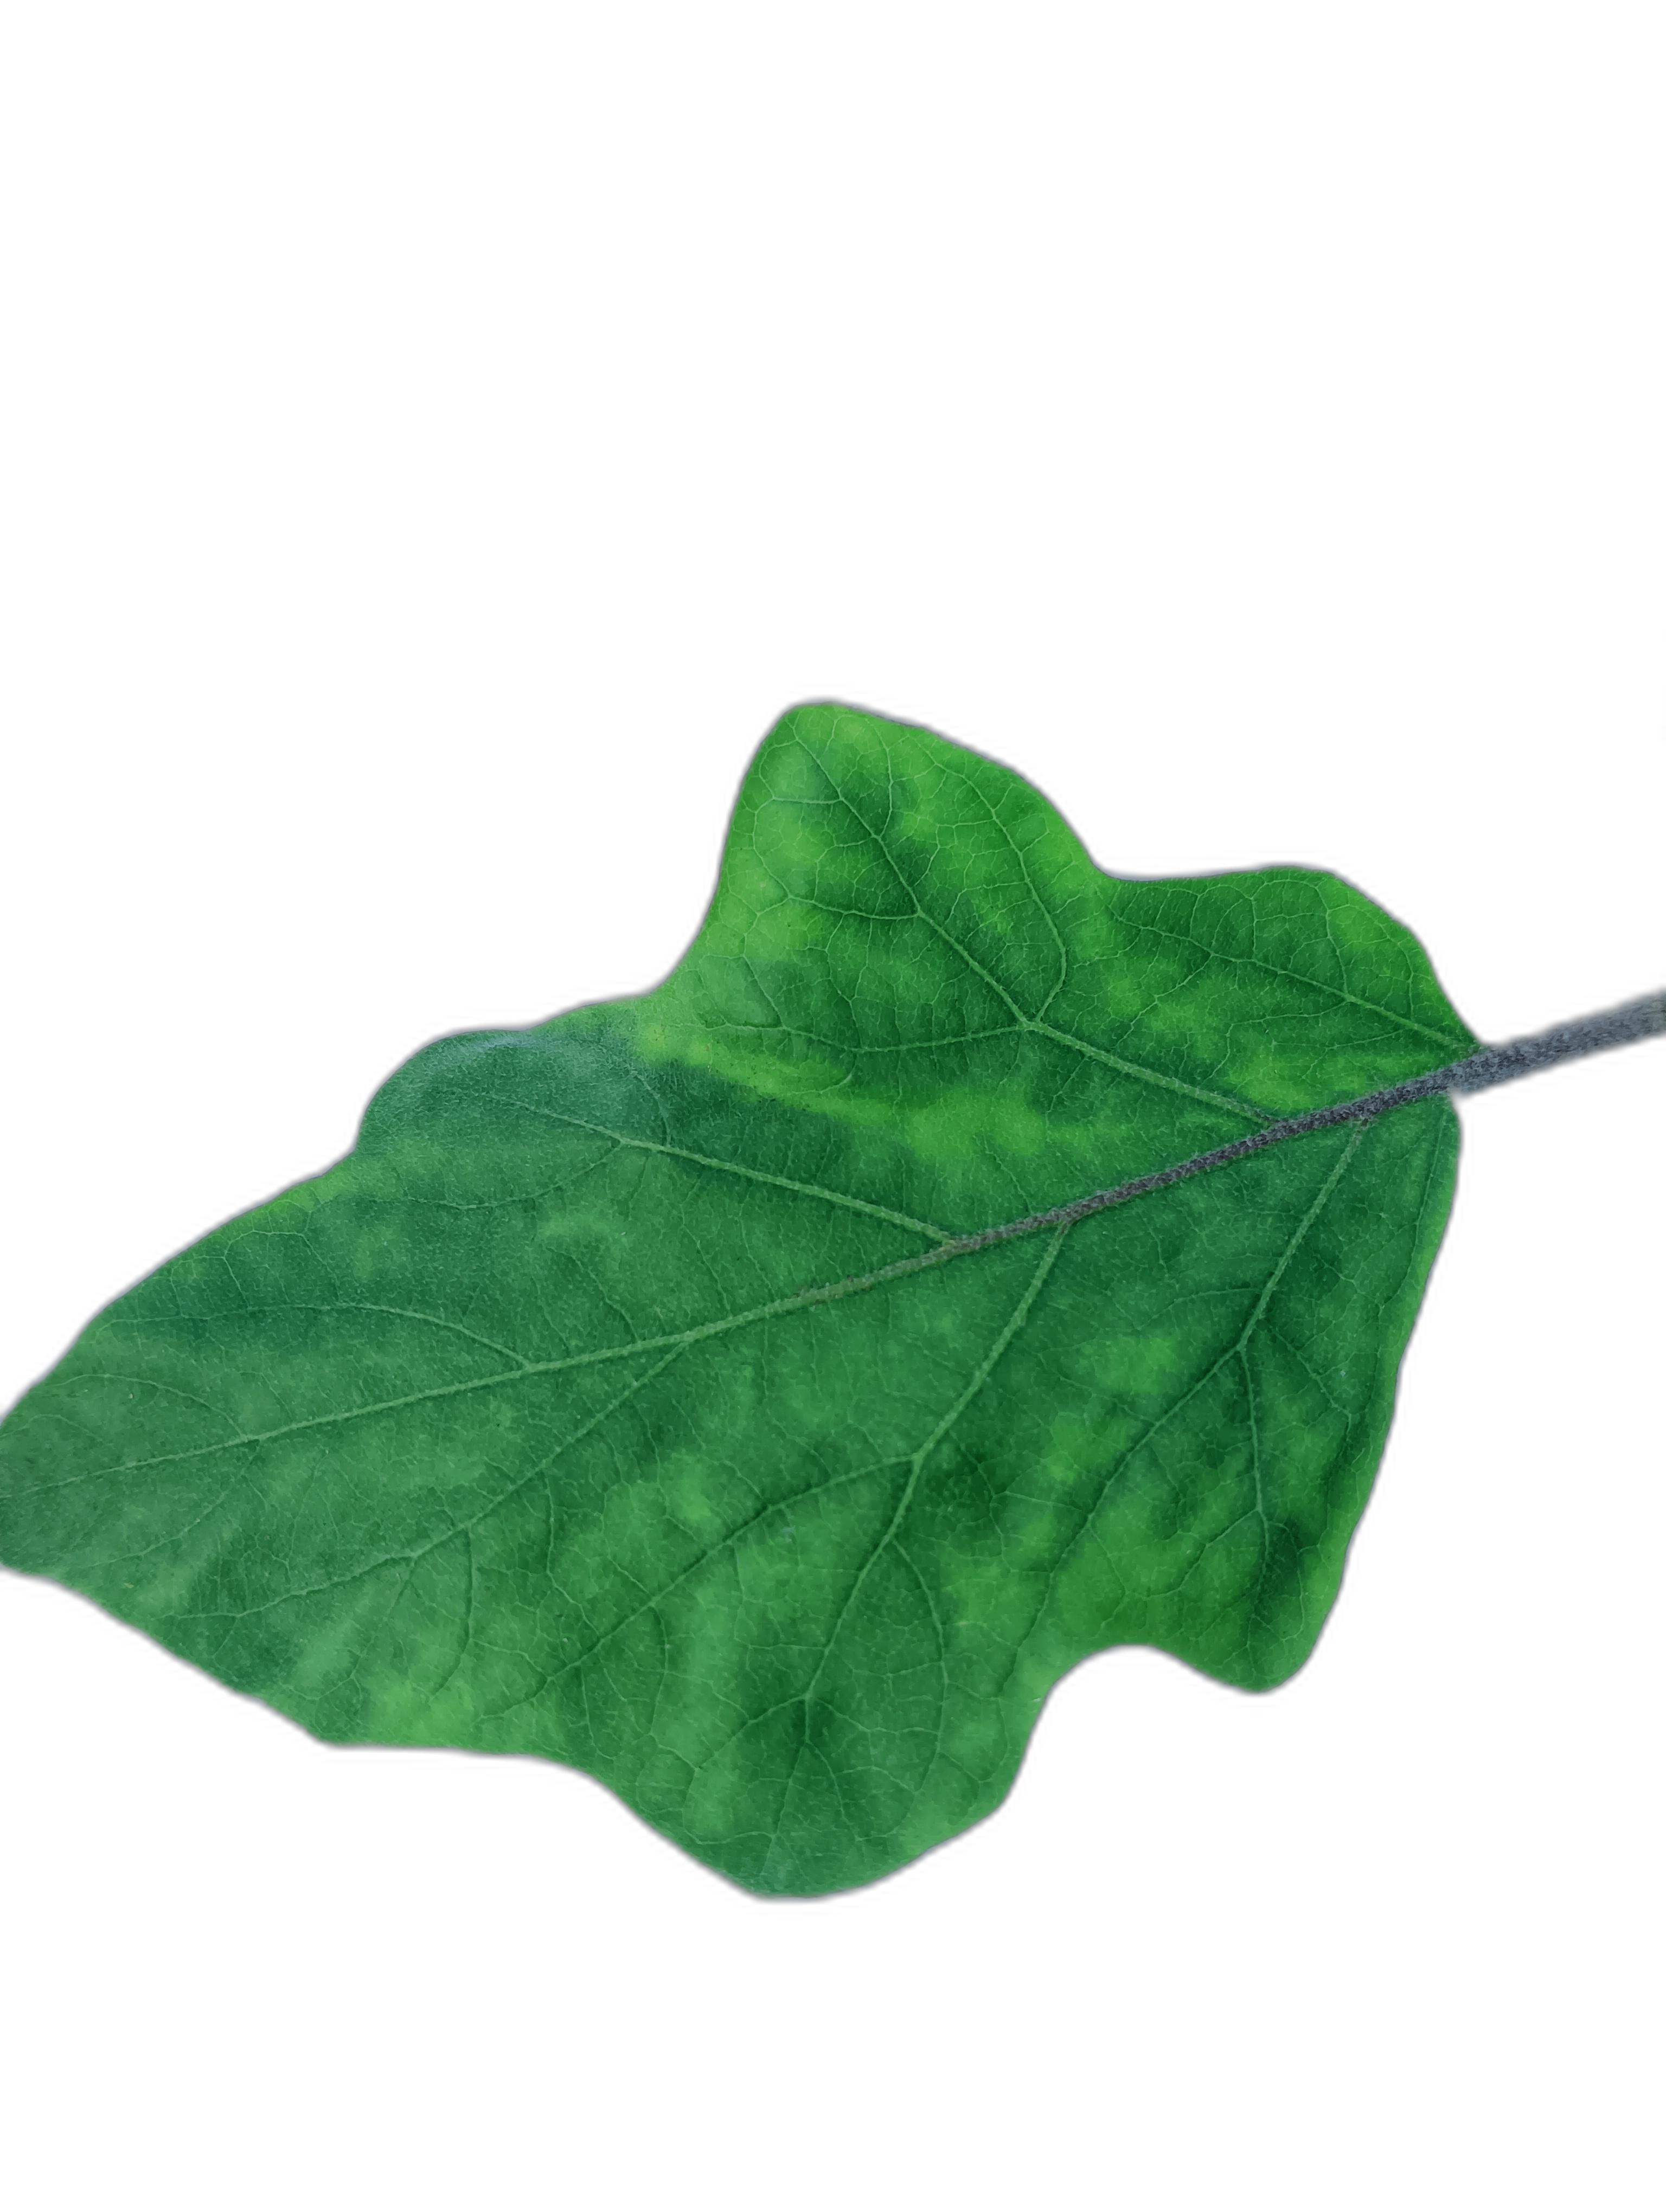
Label: Healthy Leaf